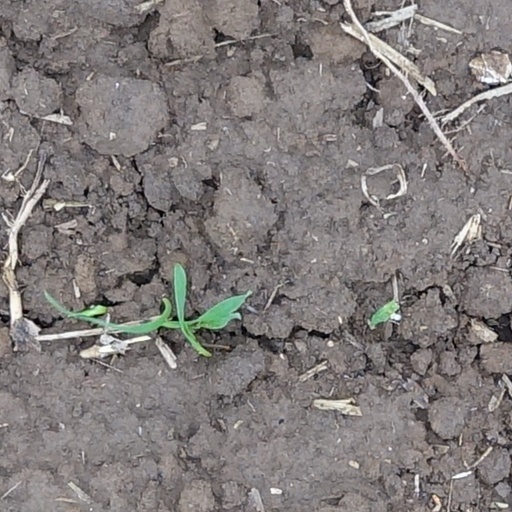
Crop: wheat